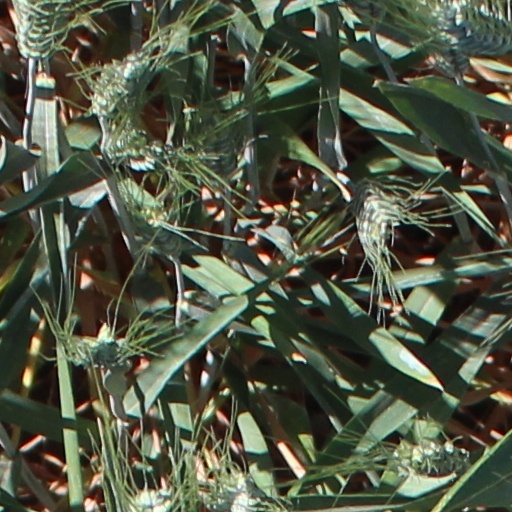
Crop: wheat